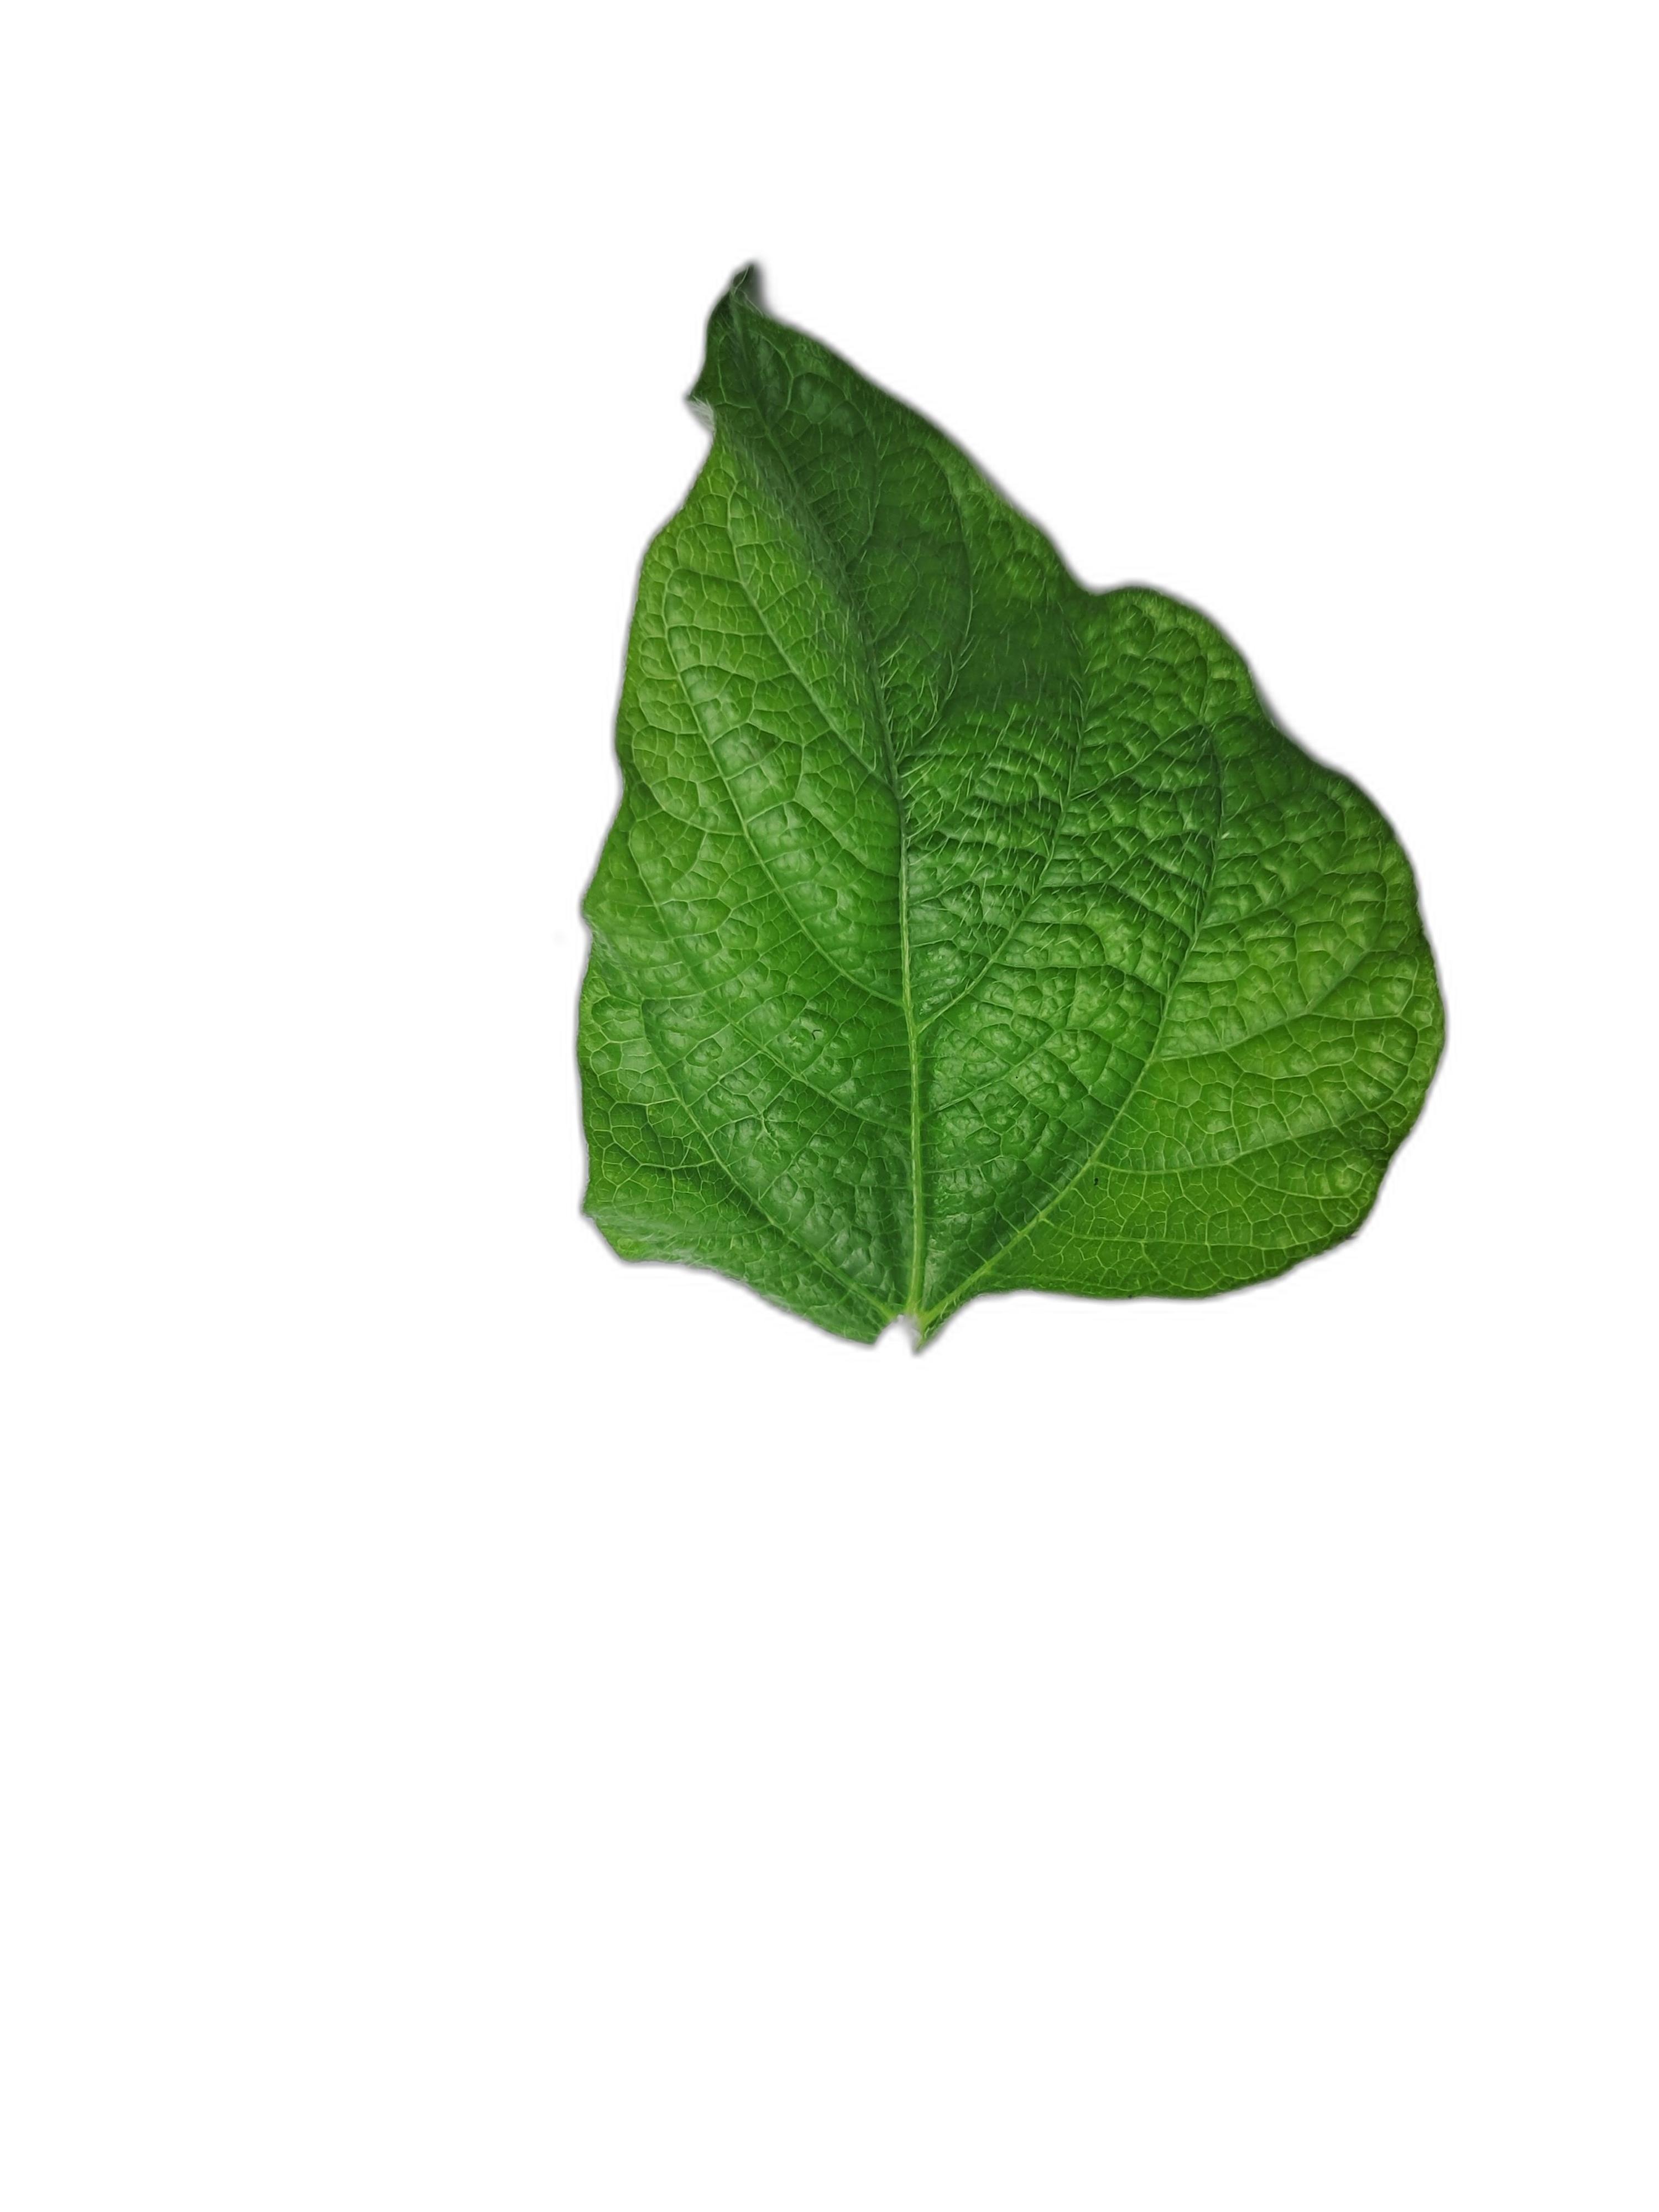
Label: Leaf Crinkle